List of Billboard Easy Listening number ones of 1975

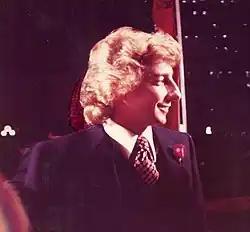
A man with long blond hair wearing a jacket and tie

In 1975, "Billboard" magazine published a chart ranking the top-performing songs in the United States in the easy listening market. The chart, which in 1975 was entitled Easy Listening, has undergone various name changes and has been published under the title Adult Contemporary since 1996. In 1975, 42 songs topped the chart based on playlists submitted by radio stations and sales reports submitted by stores.